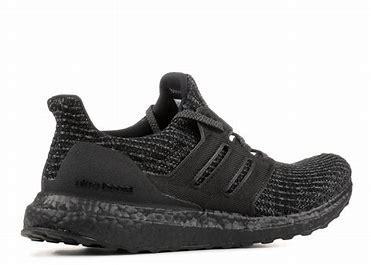
Brand: Adidas
Model: Ultra Boost 4